Glenn Beckert

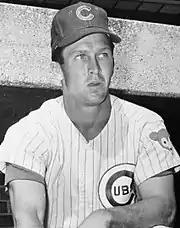
Beckert, circa 1967

The Boston Red Sox signed Beckert as an amateur free agent in 1962. He was selected later that year by the Chicago Cubs from the Red Sox in the First-Year Player Draft on November 26. He spent three years in the minors as a shortstop, where he led the Pacific Coast League in putouts and assists in 1964.